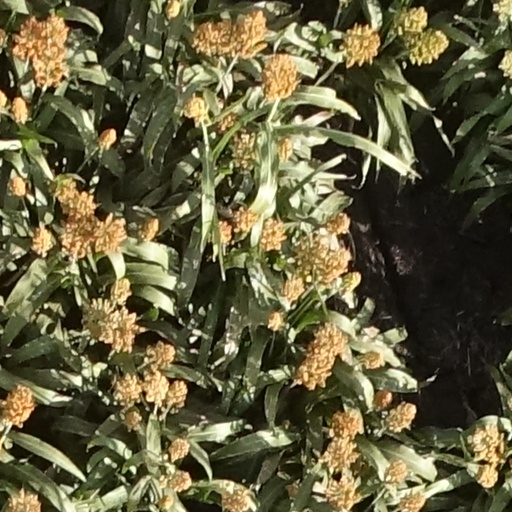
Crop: sorghum